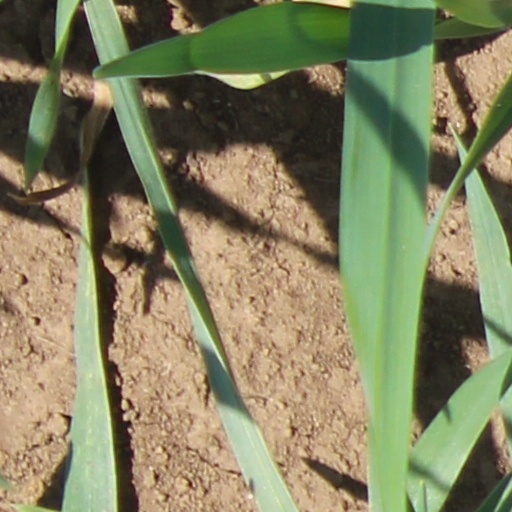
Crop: wheat